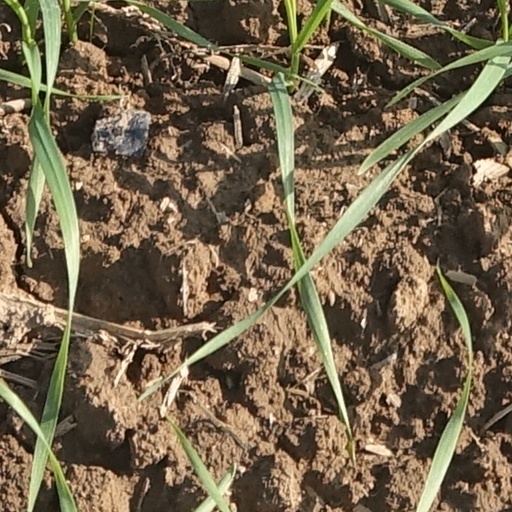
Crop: wheat